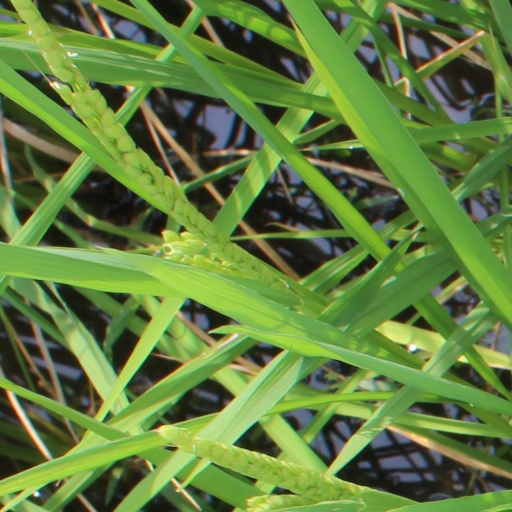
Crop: rice